La vida en rojo

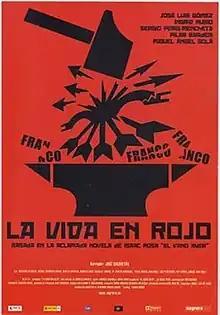
Theatrical release poster

La vida en rojo is a 2008 Spanish film directed by Andrés Linares based on the novel "El vano ayer" by Isaac Rosa. It stars José Luis Gómez, Ingrid Rubio, Sergio Peris-Mencheta, Pilar Bardem, and Miguel Ángel Solá.